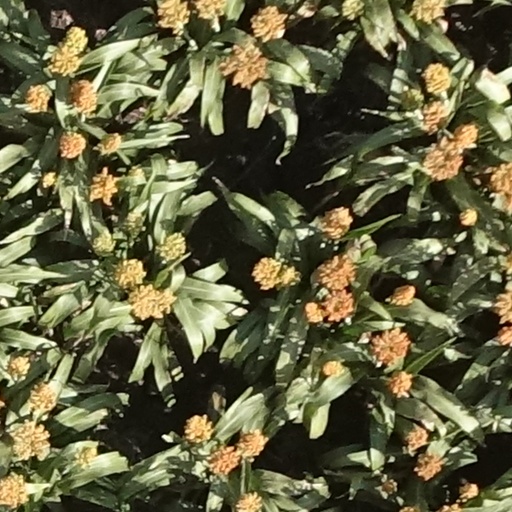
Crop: sorghum